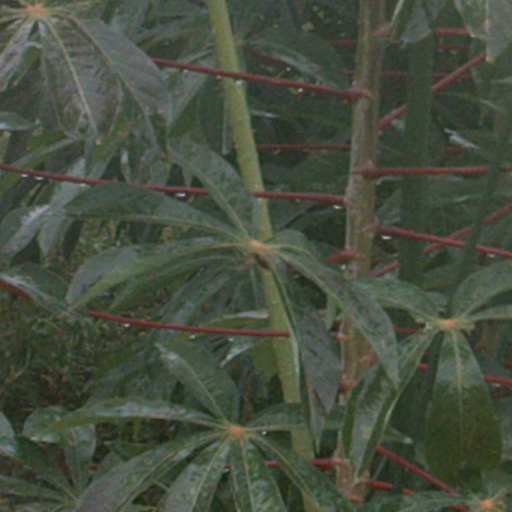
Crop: cassava